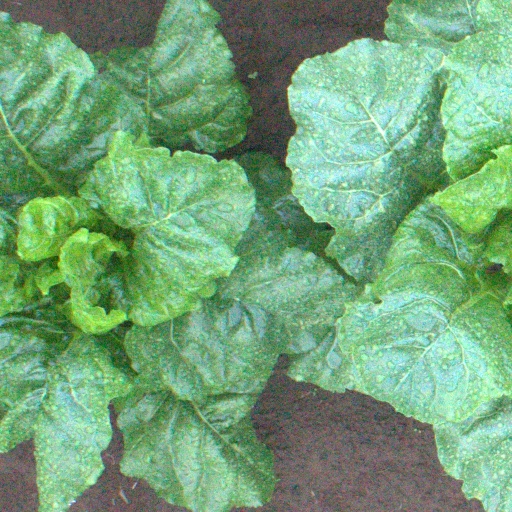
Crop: sugar beet